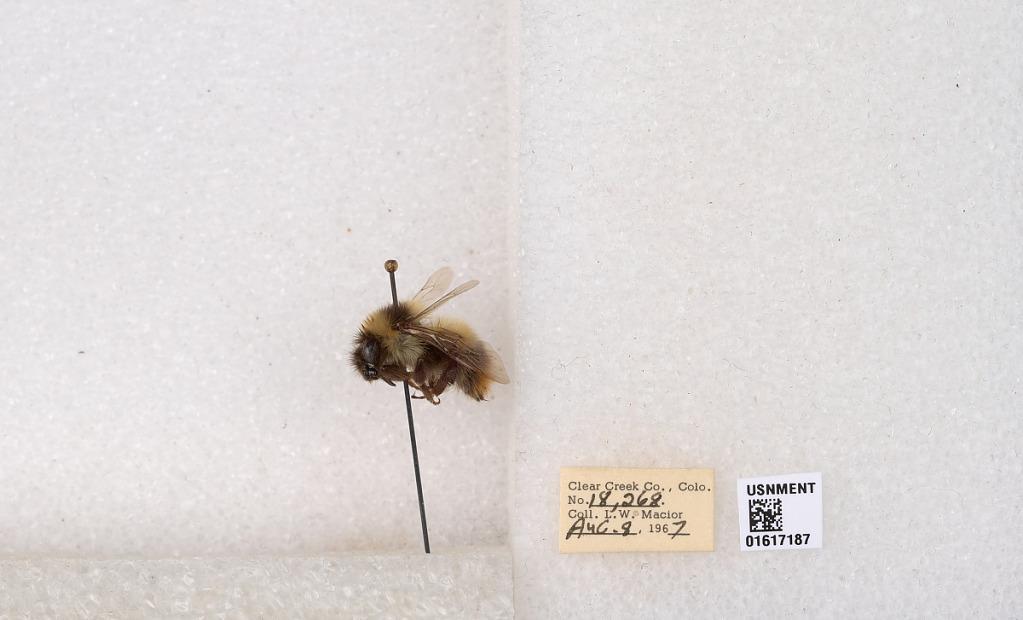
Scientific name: Bombus kirbyellus
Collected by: L. Macior
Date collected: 1967-8-8
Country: United States
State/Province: Colorado
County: Clear Creek
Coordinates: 39.6891, -105.644